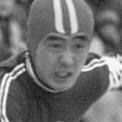
Age: 27